Francesco Zabarella

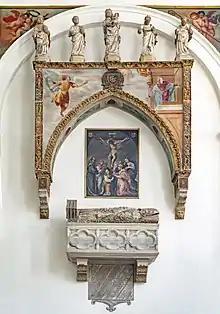
Padua Cathedral - tomb of cardinal Zabarella.

Francesco Zabarella (10 August 1360 – 26 September 1417) was an Italian cardinal and canonist.